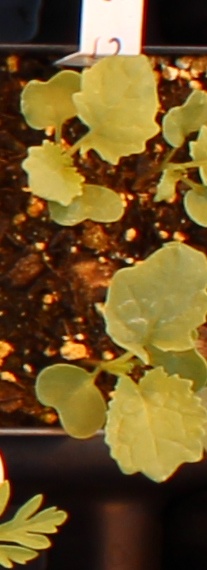
Label: Canola